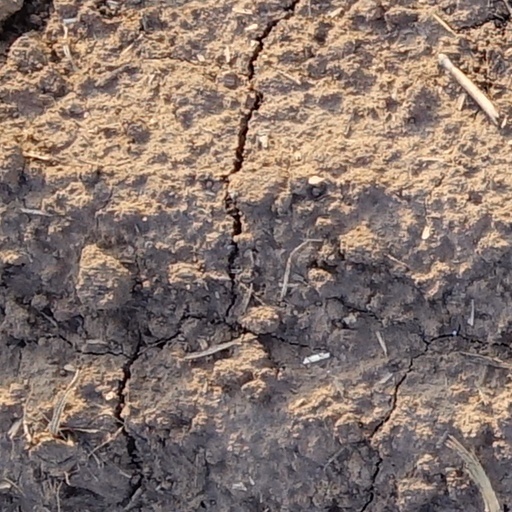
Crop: wheat